Joseph Hellmesberger Sr.

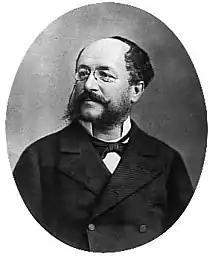

Joseph Hellmesberger Sr. (3 November 182824 October 1893) was an Austrian violinist, conductor, and composer.